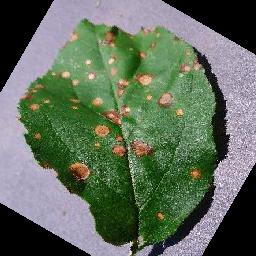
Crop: apple
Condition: black_rot